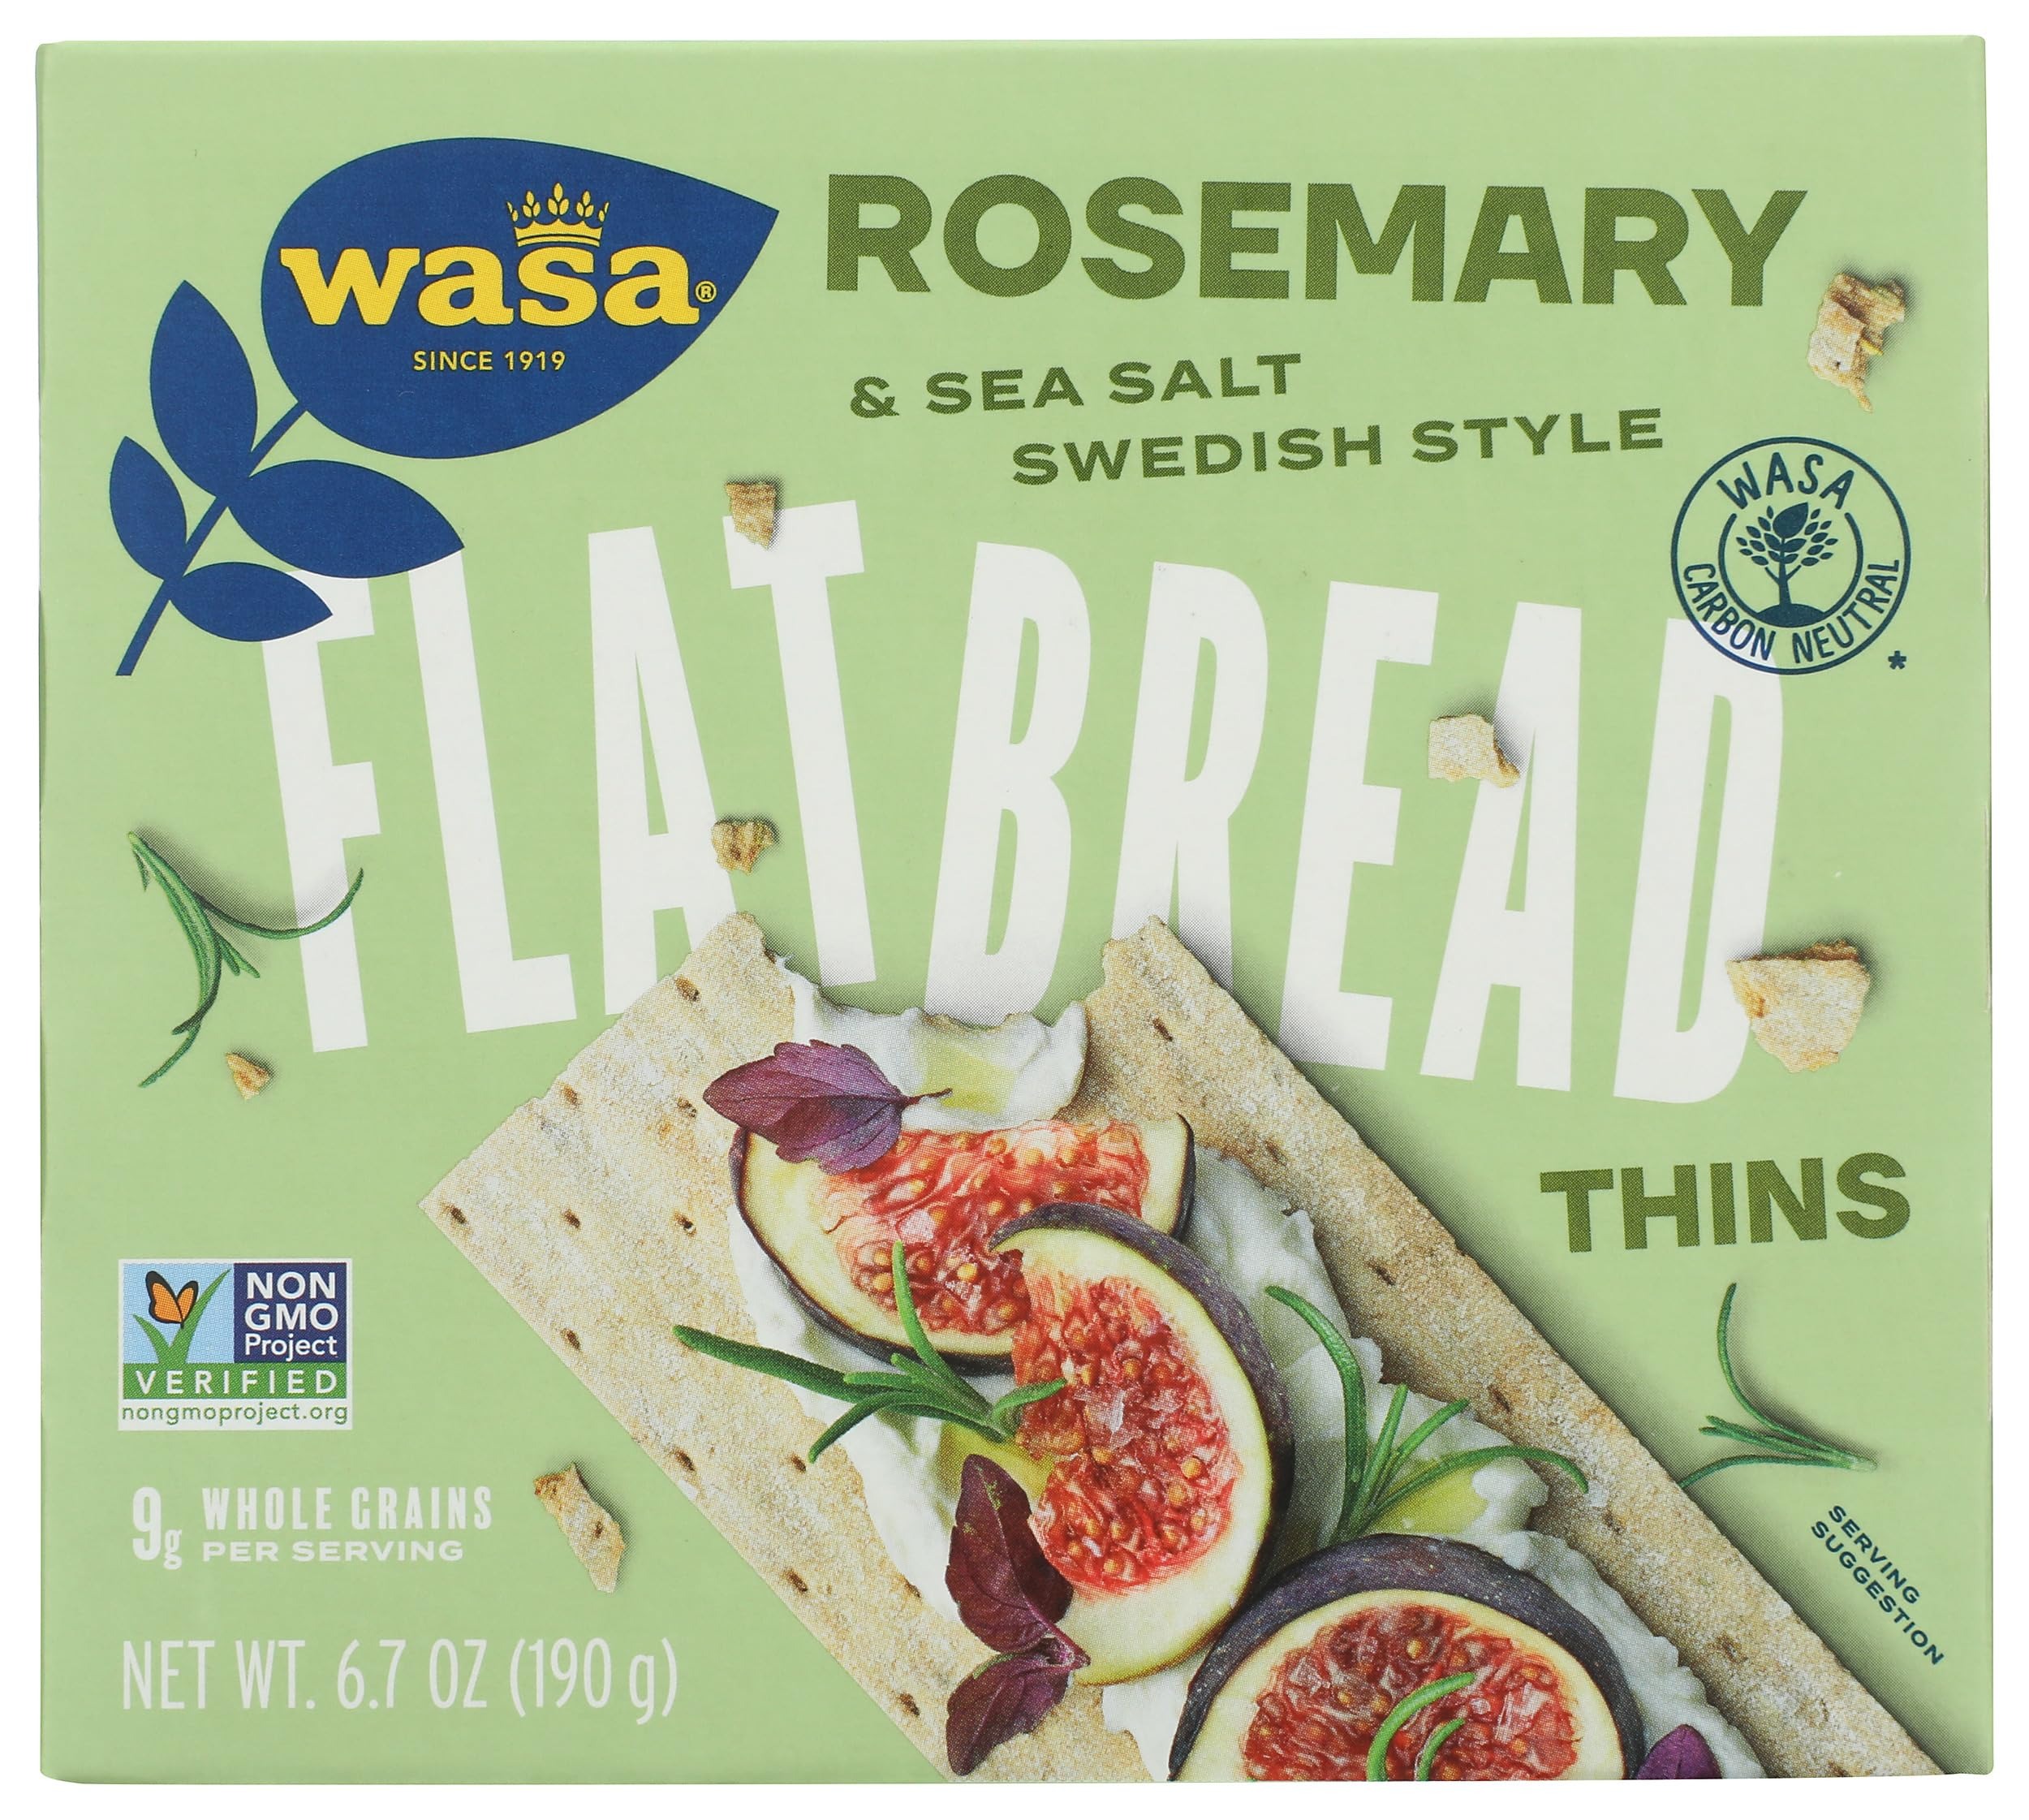
Item Name: Wasa Flatbread Thins Crackers, Rosemary and Sea Salt, 6.7 Ounce (Pack of 1)
Bullet Point 1: Product Type:Grocery
Bullet Point 2: Item Package Dimension:3.81 cm L X 13.208 cm W X 14.986 cm H
Bullet Point 3: Item Package Weight:8.0 ozs
Bullet Point 4: Country Of Origin: Sweden
Bullet Point 5: A Thin And Crispy Cracker With A Hints Of Rosemary And 9 g Of Whole Grains
Value: 6.7
Unit: Ounce

Price: 8.48